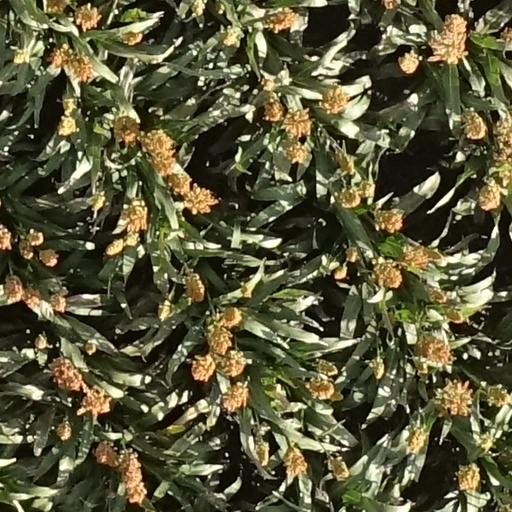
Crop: sorghum